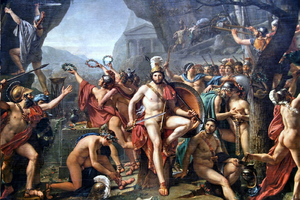
Léonidas aux Thermopyles (Jacques-Louis David)
Une armée est une organisation structurée d'individus armés visant à conquérir ou à défendre un territoire, détruire ou protéger d'autres unités militaires ou des unités civiles.
L'histoire militaire de l'Iran couvre 2 500 ans. Jusqu'en 1935, l'Iran est connu sous le nom de Perse.
Cette page concerne l'année 480 av. J.-C. du calendrier julien proleptique.
Jacques-Louis David est un peintre et conventionnel français né le 30 août 1748 à Paris et mort le 29 décembre 1825 à Bruxelles. Il est considéré comme le chef de file du mouvement néo-classique, dont il représente le style pictural. Il opère une rupture avec le style galant et libertin de la peinture rococo du XVIIIᵉ siècle représentée à l'époque par François Boucher et Carl Van Loo, et revendique l’héritage du classicisme de Nicolas Poussin et des idéaux esthétiques grecs et romains, en cherchant, selon sa propre formule, à « régénérer les arts en développant une peinture que les classiques grecs et romains auraient sans hésiter pu prendre pour la leur ».
L'œuvre de Jacques-Louis David est l'ensemble de la production artistique du peintre David, entre les années 1770 et 1825.
Sparte ou Lacédémone est une ancienne ville grecque du Péloponnèse, perpétuée aujourd'hui par la ville moderne du même nom de 18 185 habitants. Située sur l'Eurotas, dans la plaine de Laconie, entre le Taygète et le Parnon, elle est l'une des cités-États les plus puissantes de la Grèce antique, avec Athènes et Thèbes.